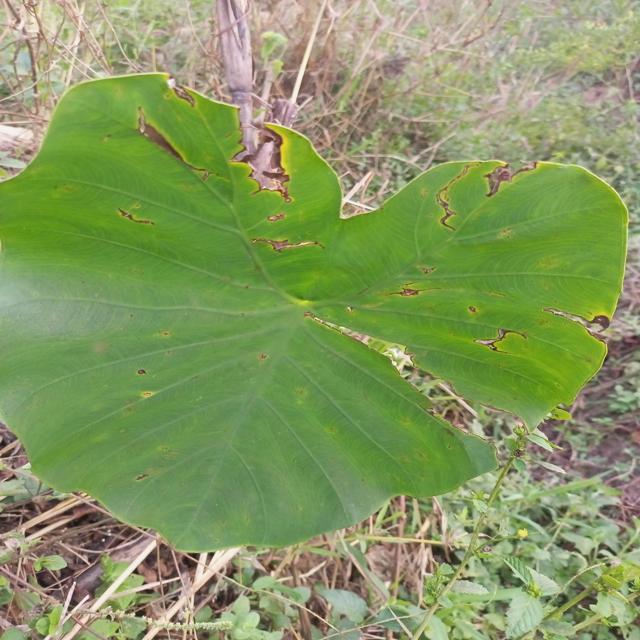
Label: Late_Blight